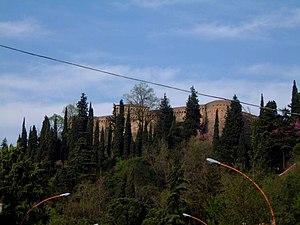
Histoire de la commune de Cesena, parfois connue sous le nom francisé archaïque de Césène.